Chelubey

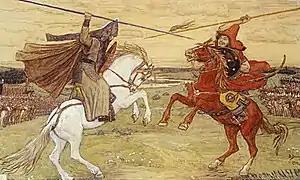
"Duel of Peresvet with Chelubey", painting by Viktor Vasnetsov (1914)

Temir-Mirza (died 8 September 1380; also spelled Temir-Murza), known in most Russian sources as Chelubey, was a Tatar champion who fought in single combat against the Russian champion Alexander Peresvet at the opening of the Battle of Kulikovo in 1380, according to the "Tale of the Battle with Mamai", a 15th-century Russian literary work from the Kulikovo cycle.